Frederick Townsend Garage

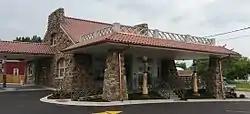
Originally built to house "benzine vehicles", the Townsend Garage is now a community bank.

The Frederick Townsend Garage is located in Sycamore, Illinois and is listed on the National Register of Historic Places as part of the Sycamore Historic District. It sits at the base of a small incline overlooked by the large Queen Anne style Townsend House. First a gas station, the building has been used by a number of restaurants since then. It was restored and remodeled for use as a community bank in 2016. The Sycamore Historic District was listed on the Register in May 1978.